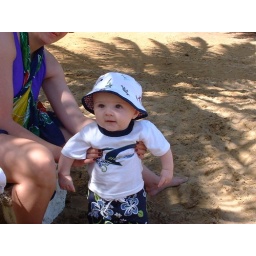
Alex at his grandparent's house--on the beach in Puerto Rico. &amp;quot;Ok mom, Im ready to go in the water now&amp;quot;.